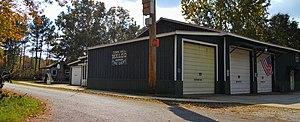
Waldo est une municipalité américaine située dans le comté de Talladega en Alabama.